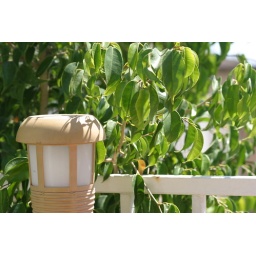
One of the Ficus trees and a solar powered tiki lamp in our back yard